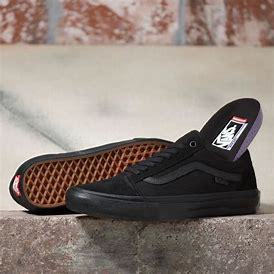
Brand: Vans
Model: Old Skool Skate